Sleningford Watermill

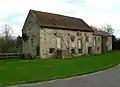
The mill, in 2009

Sleningford Watermill is a historic corn mill near North Stainley, a village in North Yorkshire in England.